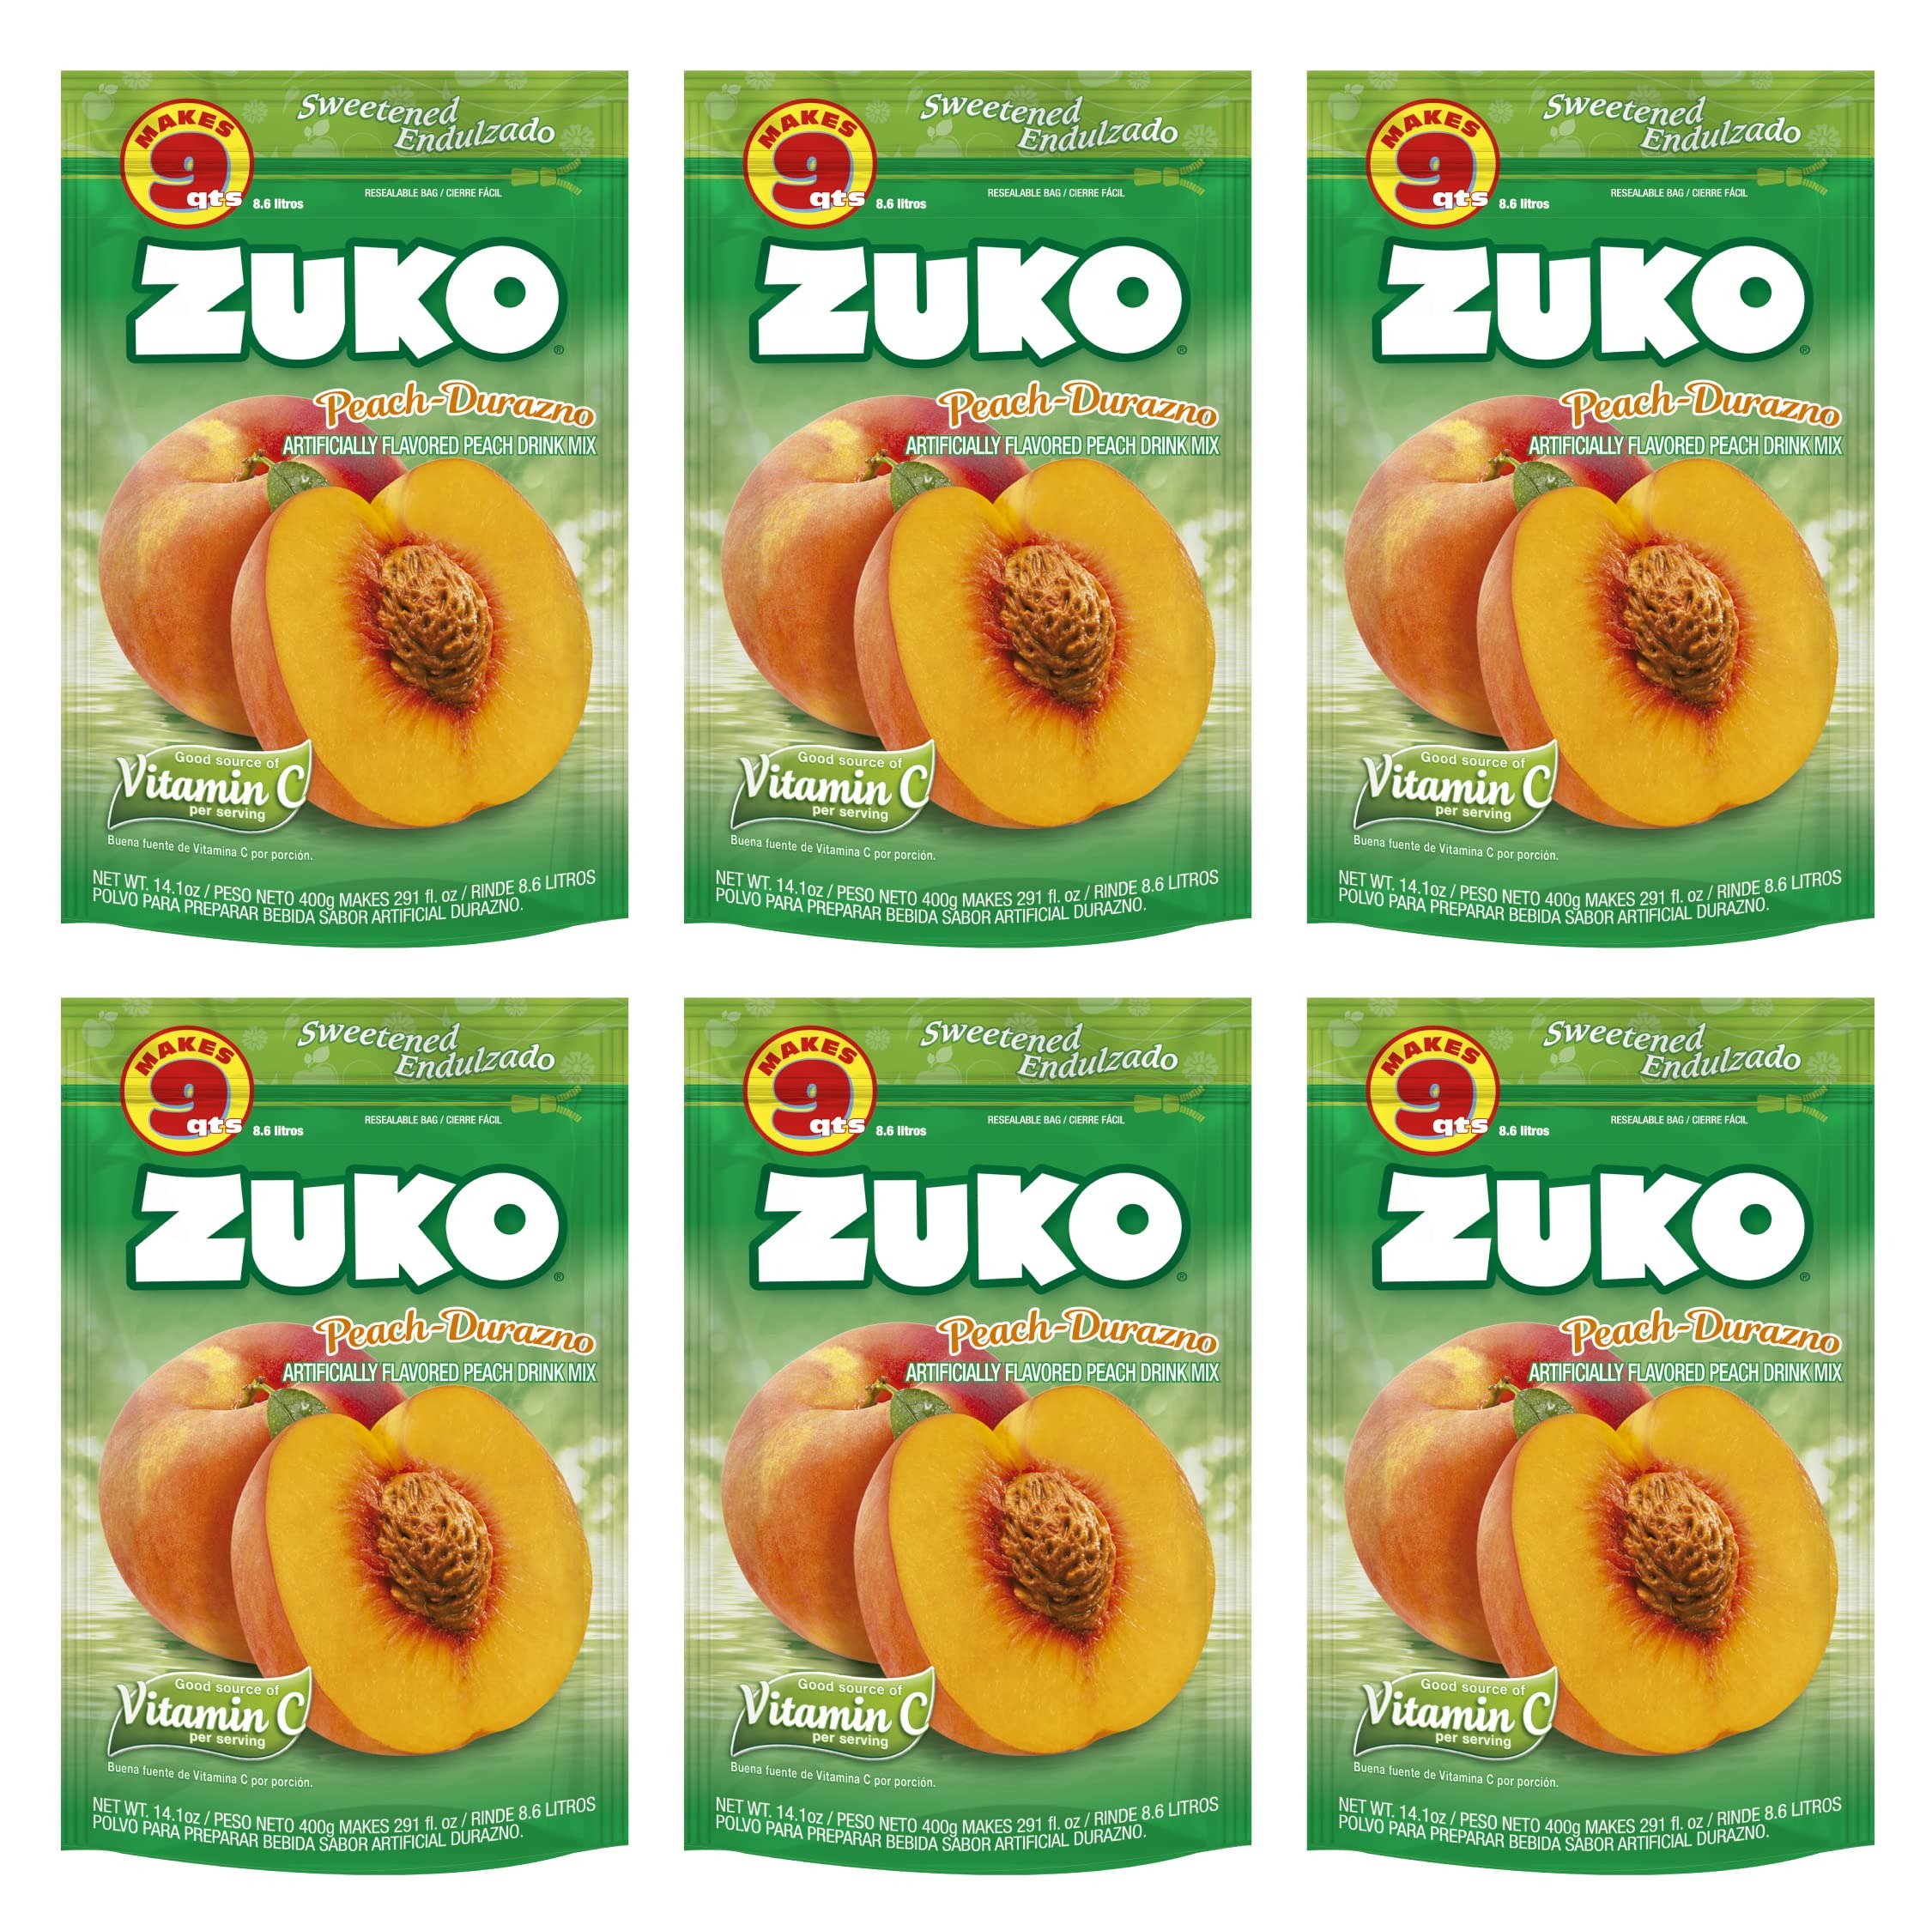
Item Name: Zuko Peach Instant Powder Drink | Family Pack | No Sugar Needed | Vitamin C | 14.1 Ounce (Pack of 6)
Bullet Point 1: DELICIOUS AND GOOD FOR YOU: ZUKO is fortified with Vitamin C and does not require extra sugar
Bullet Point 2: ENJOY THE FLAVOR: Change the routine and accompany your meals with a tasty peach-flavored water
Bullet Point 3: DELIGHT YOURSELF: ZUKO makes it easy to refresh an afternoon in the pool or enjoy a picnic with your family
Bullet Point 4: GREAT VALUE: Peach-flavored water is perfect for cooling on hot days, since only one packet makes 9 quarts
Value: 84.6
Unit: Ounce

Price: 27.58